Heroes of Battle

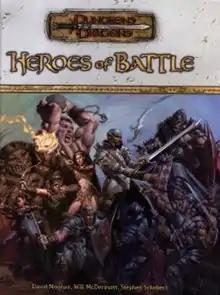
Cover art by David Hudnut

Heroes of Battle is a hardcover supplement published by Wizards of the Coast (WotC) in 2005 for the 3.5 edition of the "Dungeons & Dragons" role-playing game that describes how to involve player characters in large-scale battles.